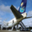
Label: airplane